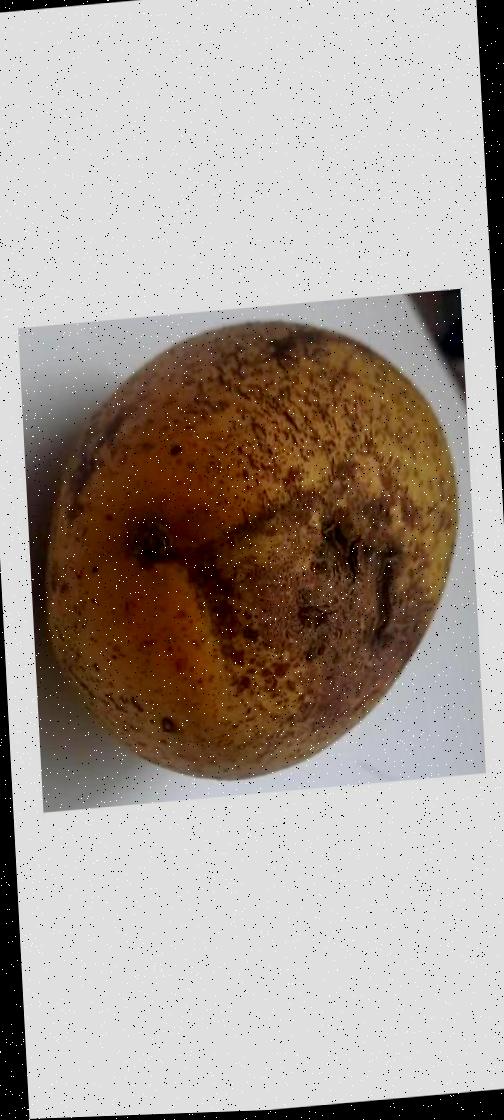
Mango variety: Ashshina Classic